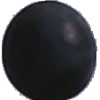
Label: Grape Blue 1